Bernard Matthew Cassidy

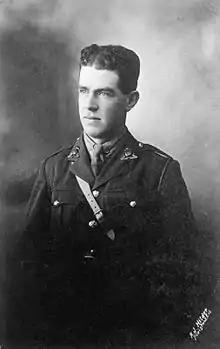

Bernard Matthew Cassidy VC (17 August 1892 – 28 March 1918) was an English recipient of the Victoria Cross, the highest and most prestigious award for gallantry in the face of the enemy that can be awarded to British and Commonwealth forces.